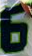
Number: 6